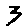
Label: 3